Royal Expedition

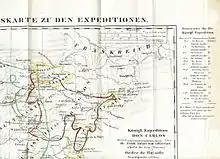
Contemporary map showing the path of the Expedition

The Royal Expedition, also known as Don Carlos' Expedition, was an 1837 operation in the late stages of the First Carlist War undertaken by the Carlist insurgents. Marking the highest point of Carlist control, it ended with a humiliating defeat and laid the groundwork for the end of the war in 1839.